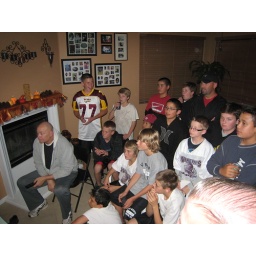
Pizza, Game review, &amp;amp; &amp;quot;Invincible&amp;quot; movie in coach smith's house